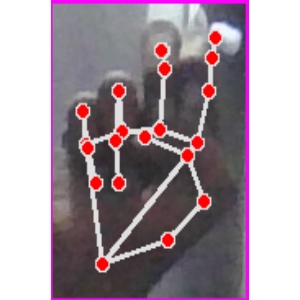
अक्षर: ह